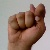
The image shows a hand gesture representing the letter 'T' in Indian Sign Language.